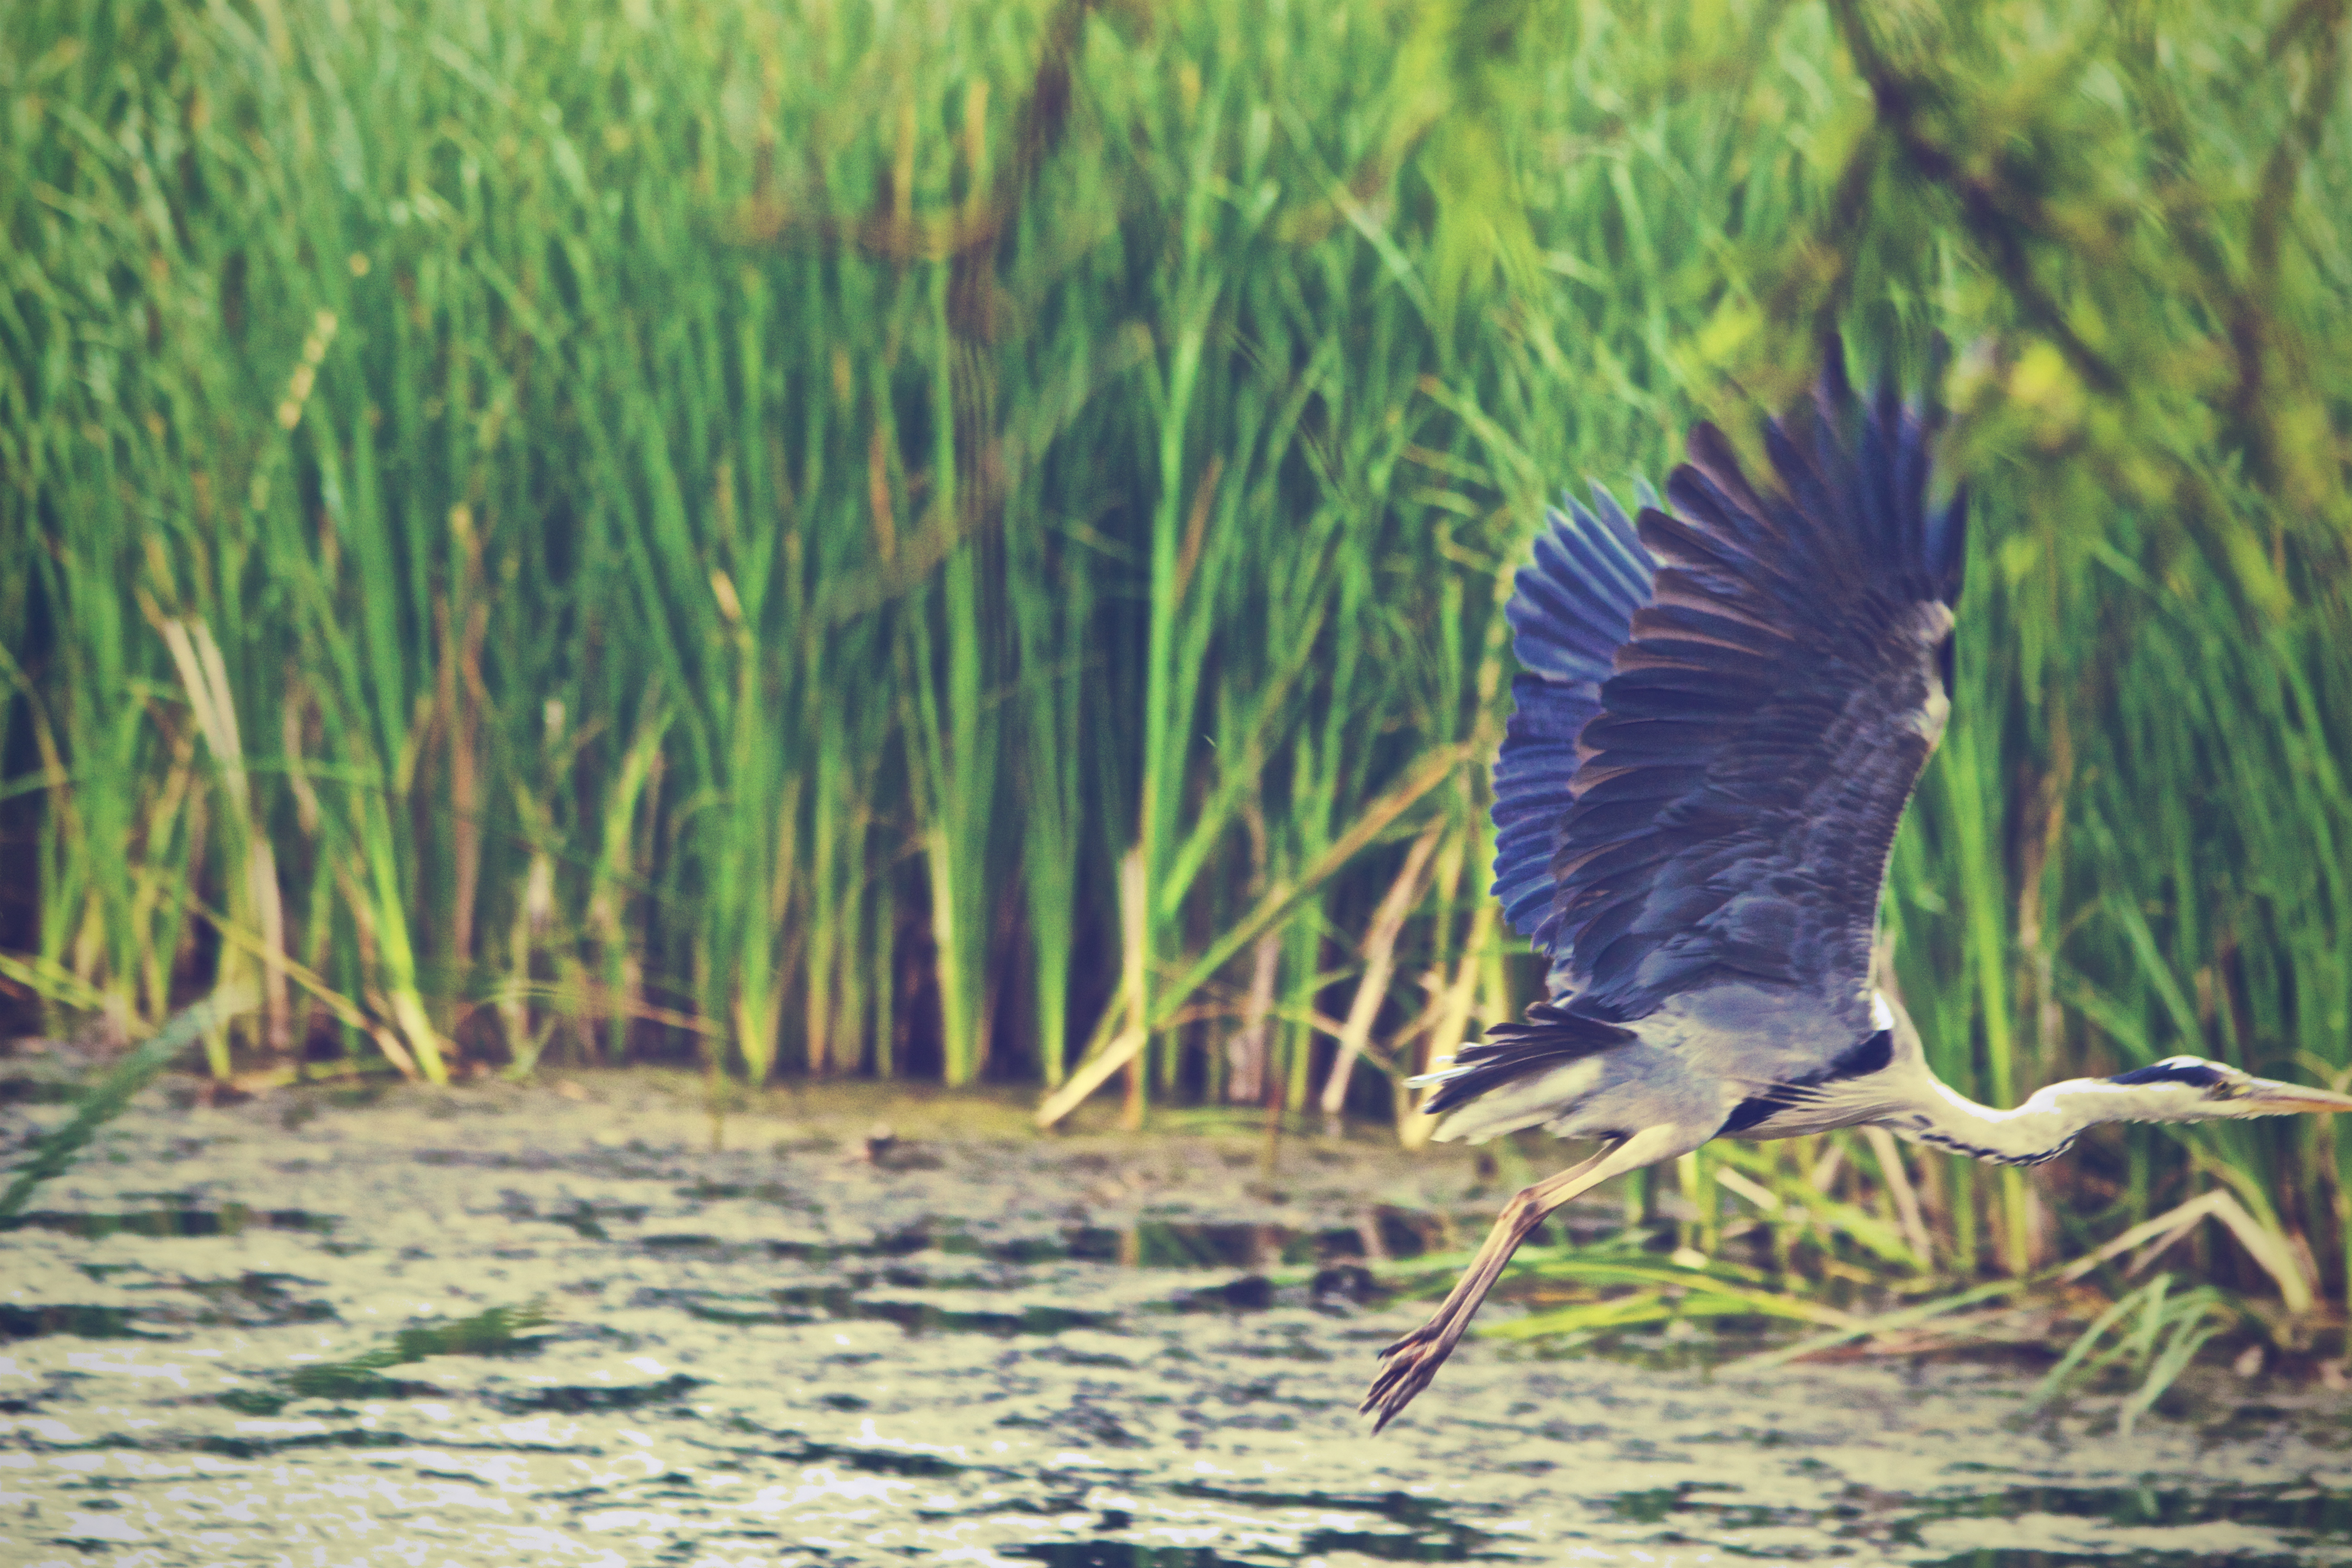
bird, wildlife, beak, nature reserve, Freshwater marsh, grass family, heron, marsh, wing, pelecaniformes, organism, great blue heron, plant, great heron, feather, crane like bird, phragmites, wetland, ciconiiformes